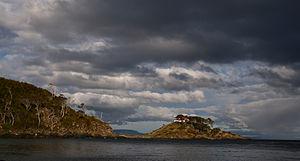
Le phare San Isidro ou phare du cap San Isidro est un phare situé au bout de la péninsule de Brunswick au Chili.
Cette liste recense les phares du Chili, dont les côtes sont particulièrement longues et dangereuses. En effet, le Chili compte au moins 5 000 îles rocheuses. La signalisation maritime est effectuée par le Servicio de Señalización Marítima au sein du Service hydrographique et océanographique de la marine chilienne dépendant de la Marine chilienne.